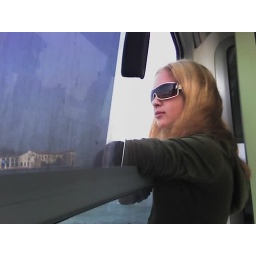
in a water taxi boat in venice